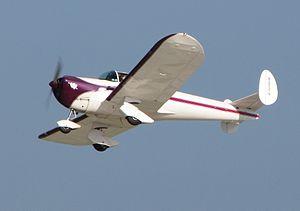
L'ERCO Ercoupe était un monoplan à aile basse qui fut conçu et initialement produit aux États-Unis par l'Engineering and Research Corporation, peu avant le début de la Seconde Guerre mondiale. Après la guerre, plusieurs autres constructeurs aéronautiques continuèrent sa production ; l'ultime modèle, le Mooney M-10, vola pour la première fois en 1968 et la dernière année modèle fut 1970.